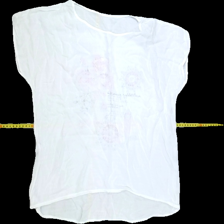
View: front
Type: T-shirt
Category: Ladies
Brand: Not Applicable
Colors: White
Material: 100%viscose
Pattern: Logo print
Cut: Regular, C-collar
Season: All
Trend: No trend
Stains: Yes
Price range: <50
Recommended usage: Export